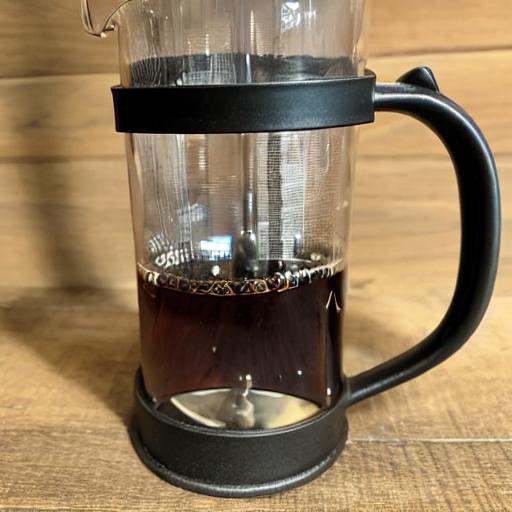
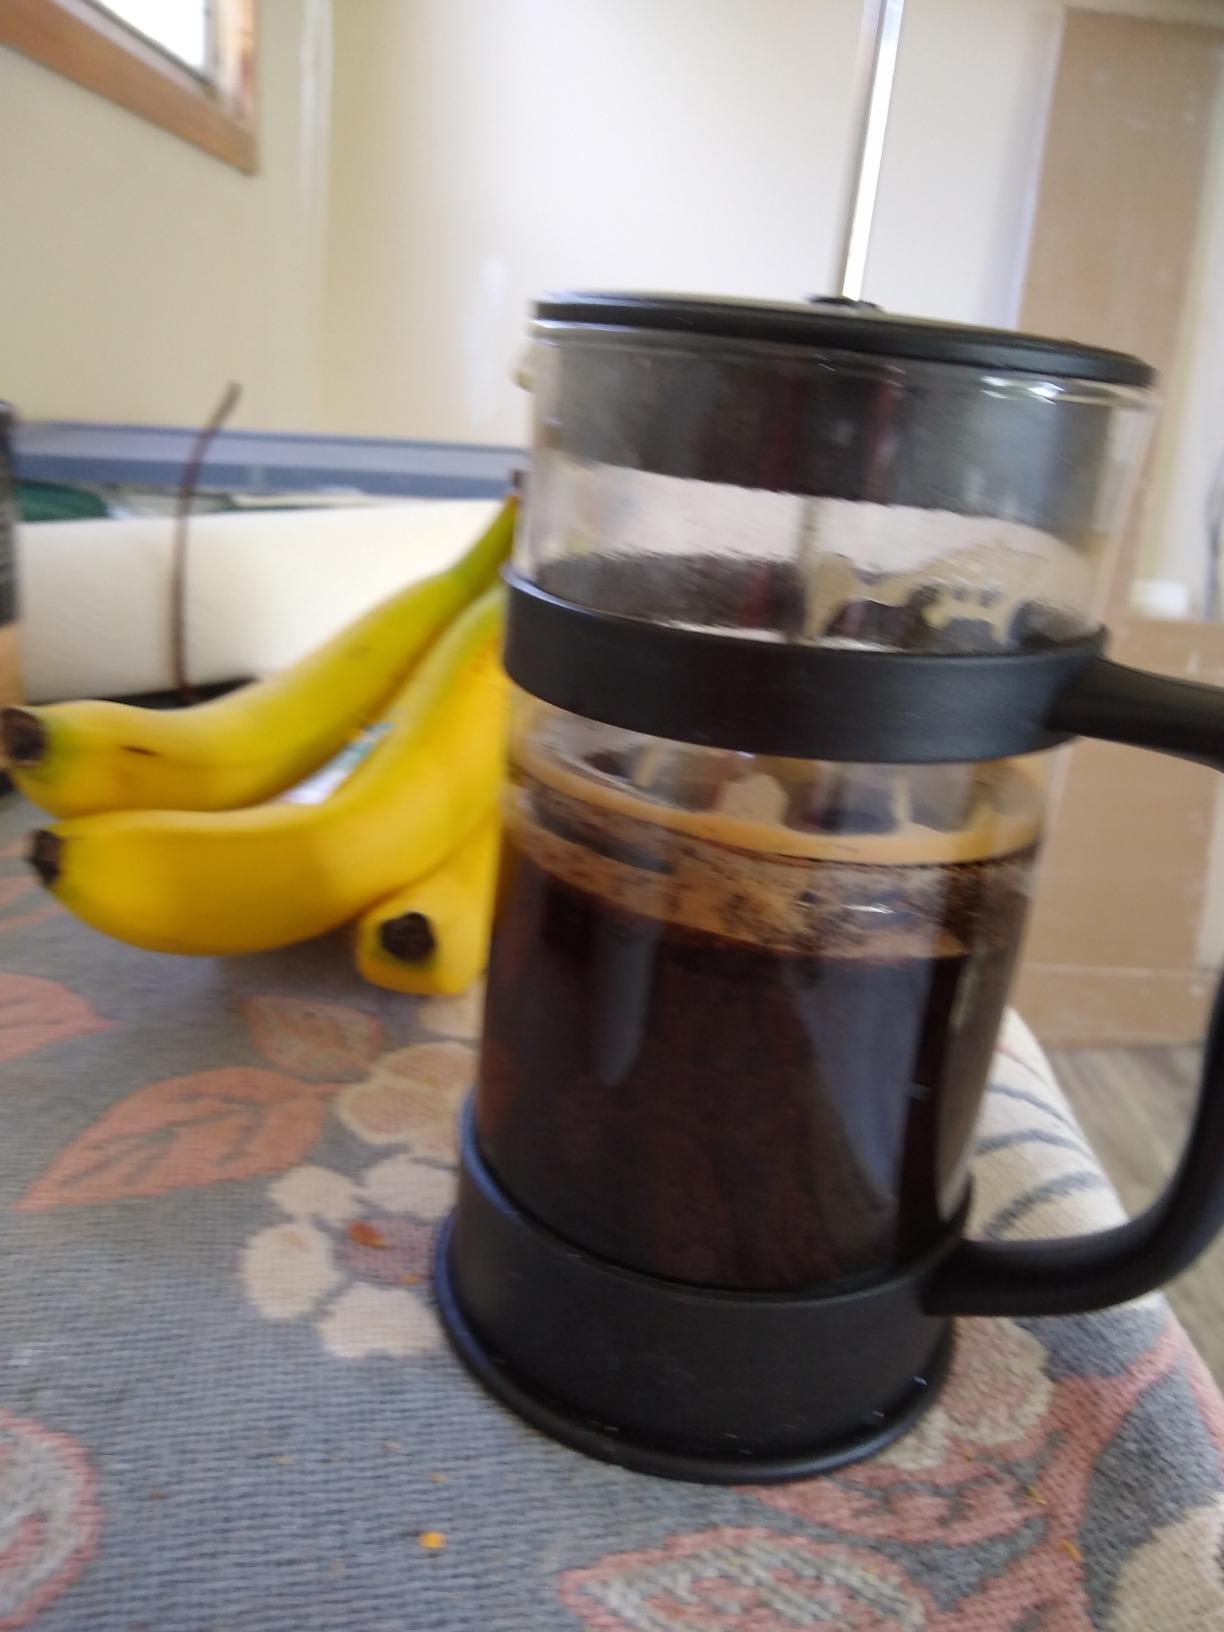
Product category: items_tea
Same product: no